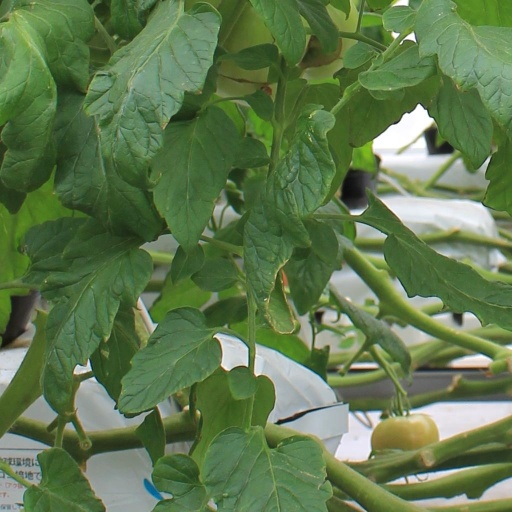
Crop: tomato